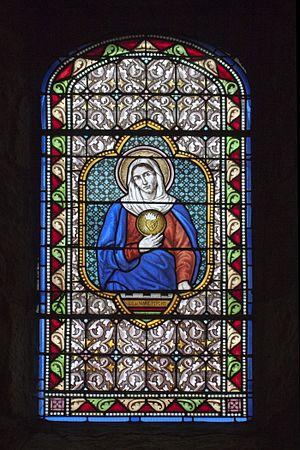
Les servantes du Saint Cœur de Marie est une congrégation religieuse féminine hospitalière et enseignante de droit pontifical.